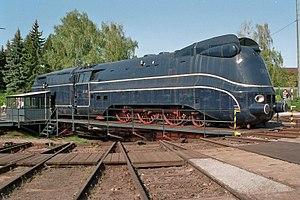
Le Süddeutsches Eisenbahnmuseum Heilbronn est un musée ferroviaire allemand situé à Heilbronn dans le Bade-Wurtemberg en Allemagne. Il est créé en 1998.